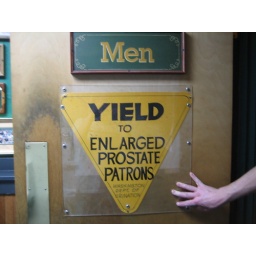
sign on the bathroom at the bar in univ district